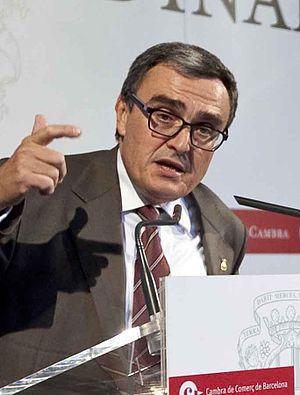
Àngel Ros Domingo, né à Lérida le 9 août 1952, est un homme politique espagnol, membre du Parti des socialistes de Catalogne, député au Parlement de Catalogne et maire de Lérida de 2004 à 2018.